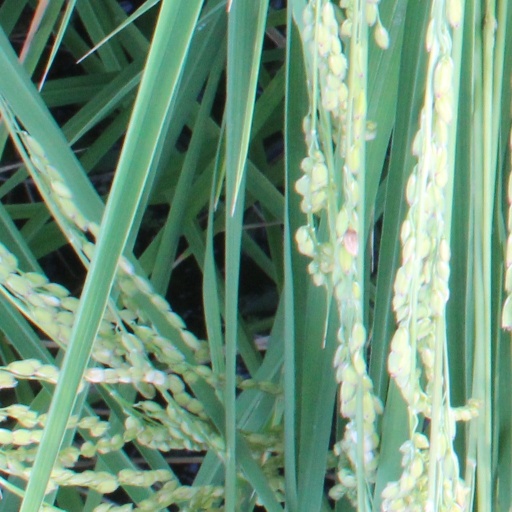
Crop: rice